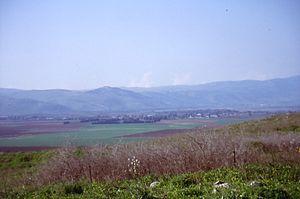
Cet article recense les zones humides d'Israël concernées par la convention de Ramsar.
La vallée de la Houla est une vallée située dans le nord d'Israël, aujourd'hui drainée et cultivée, qui contenait aux temps bibliques le lac Semechonite entouré de nombreux marécages.